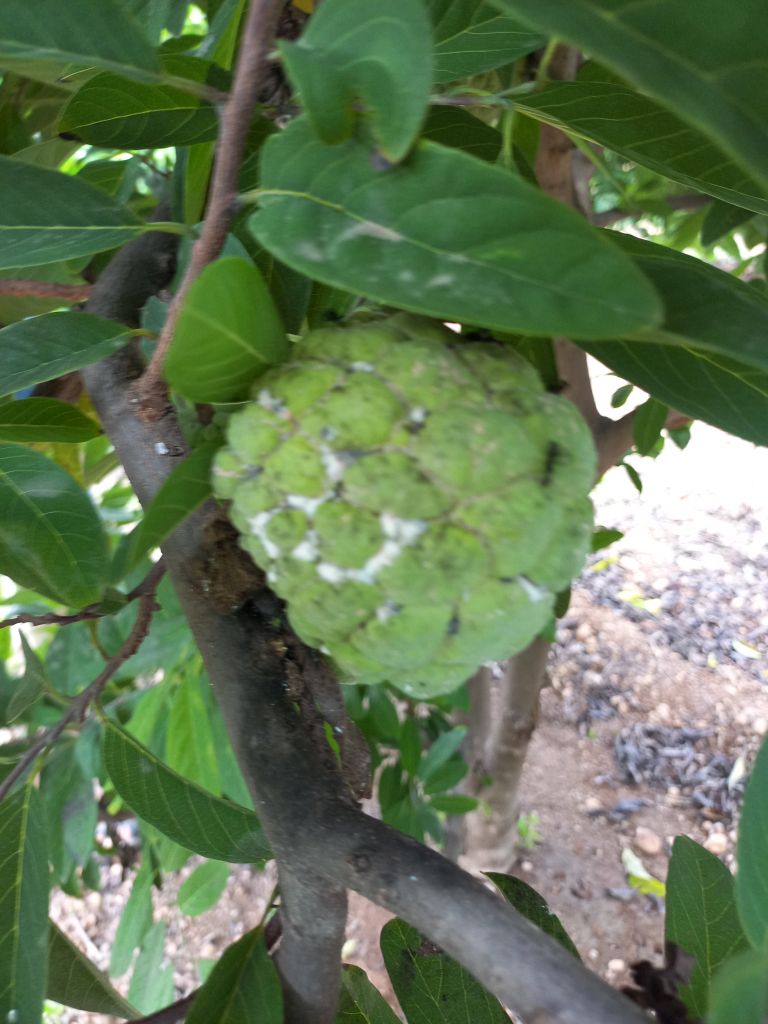
Disease label: Mealy Bug